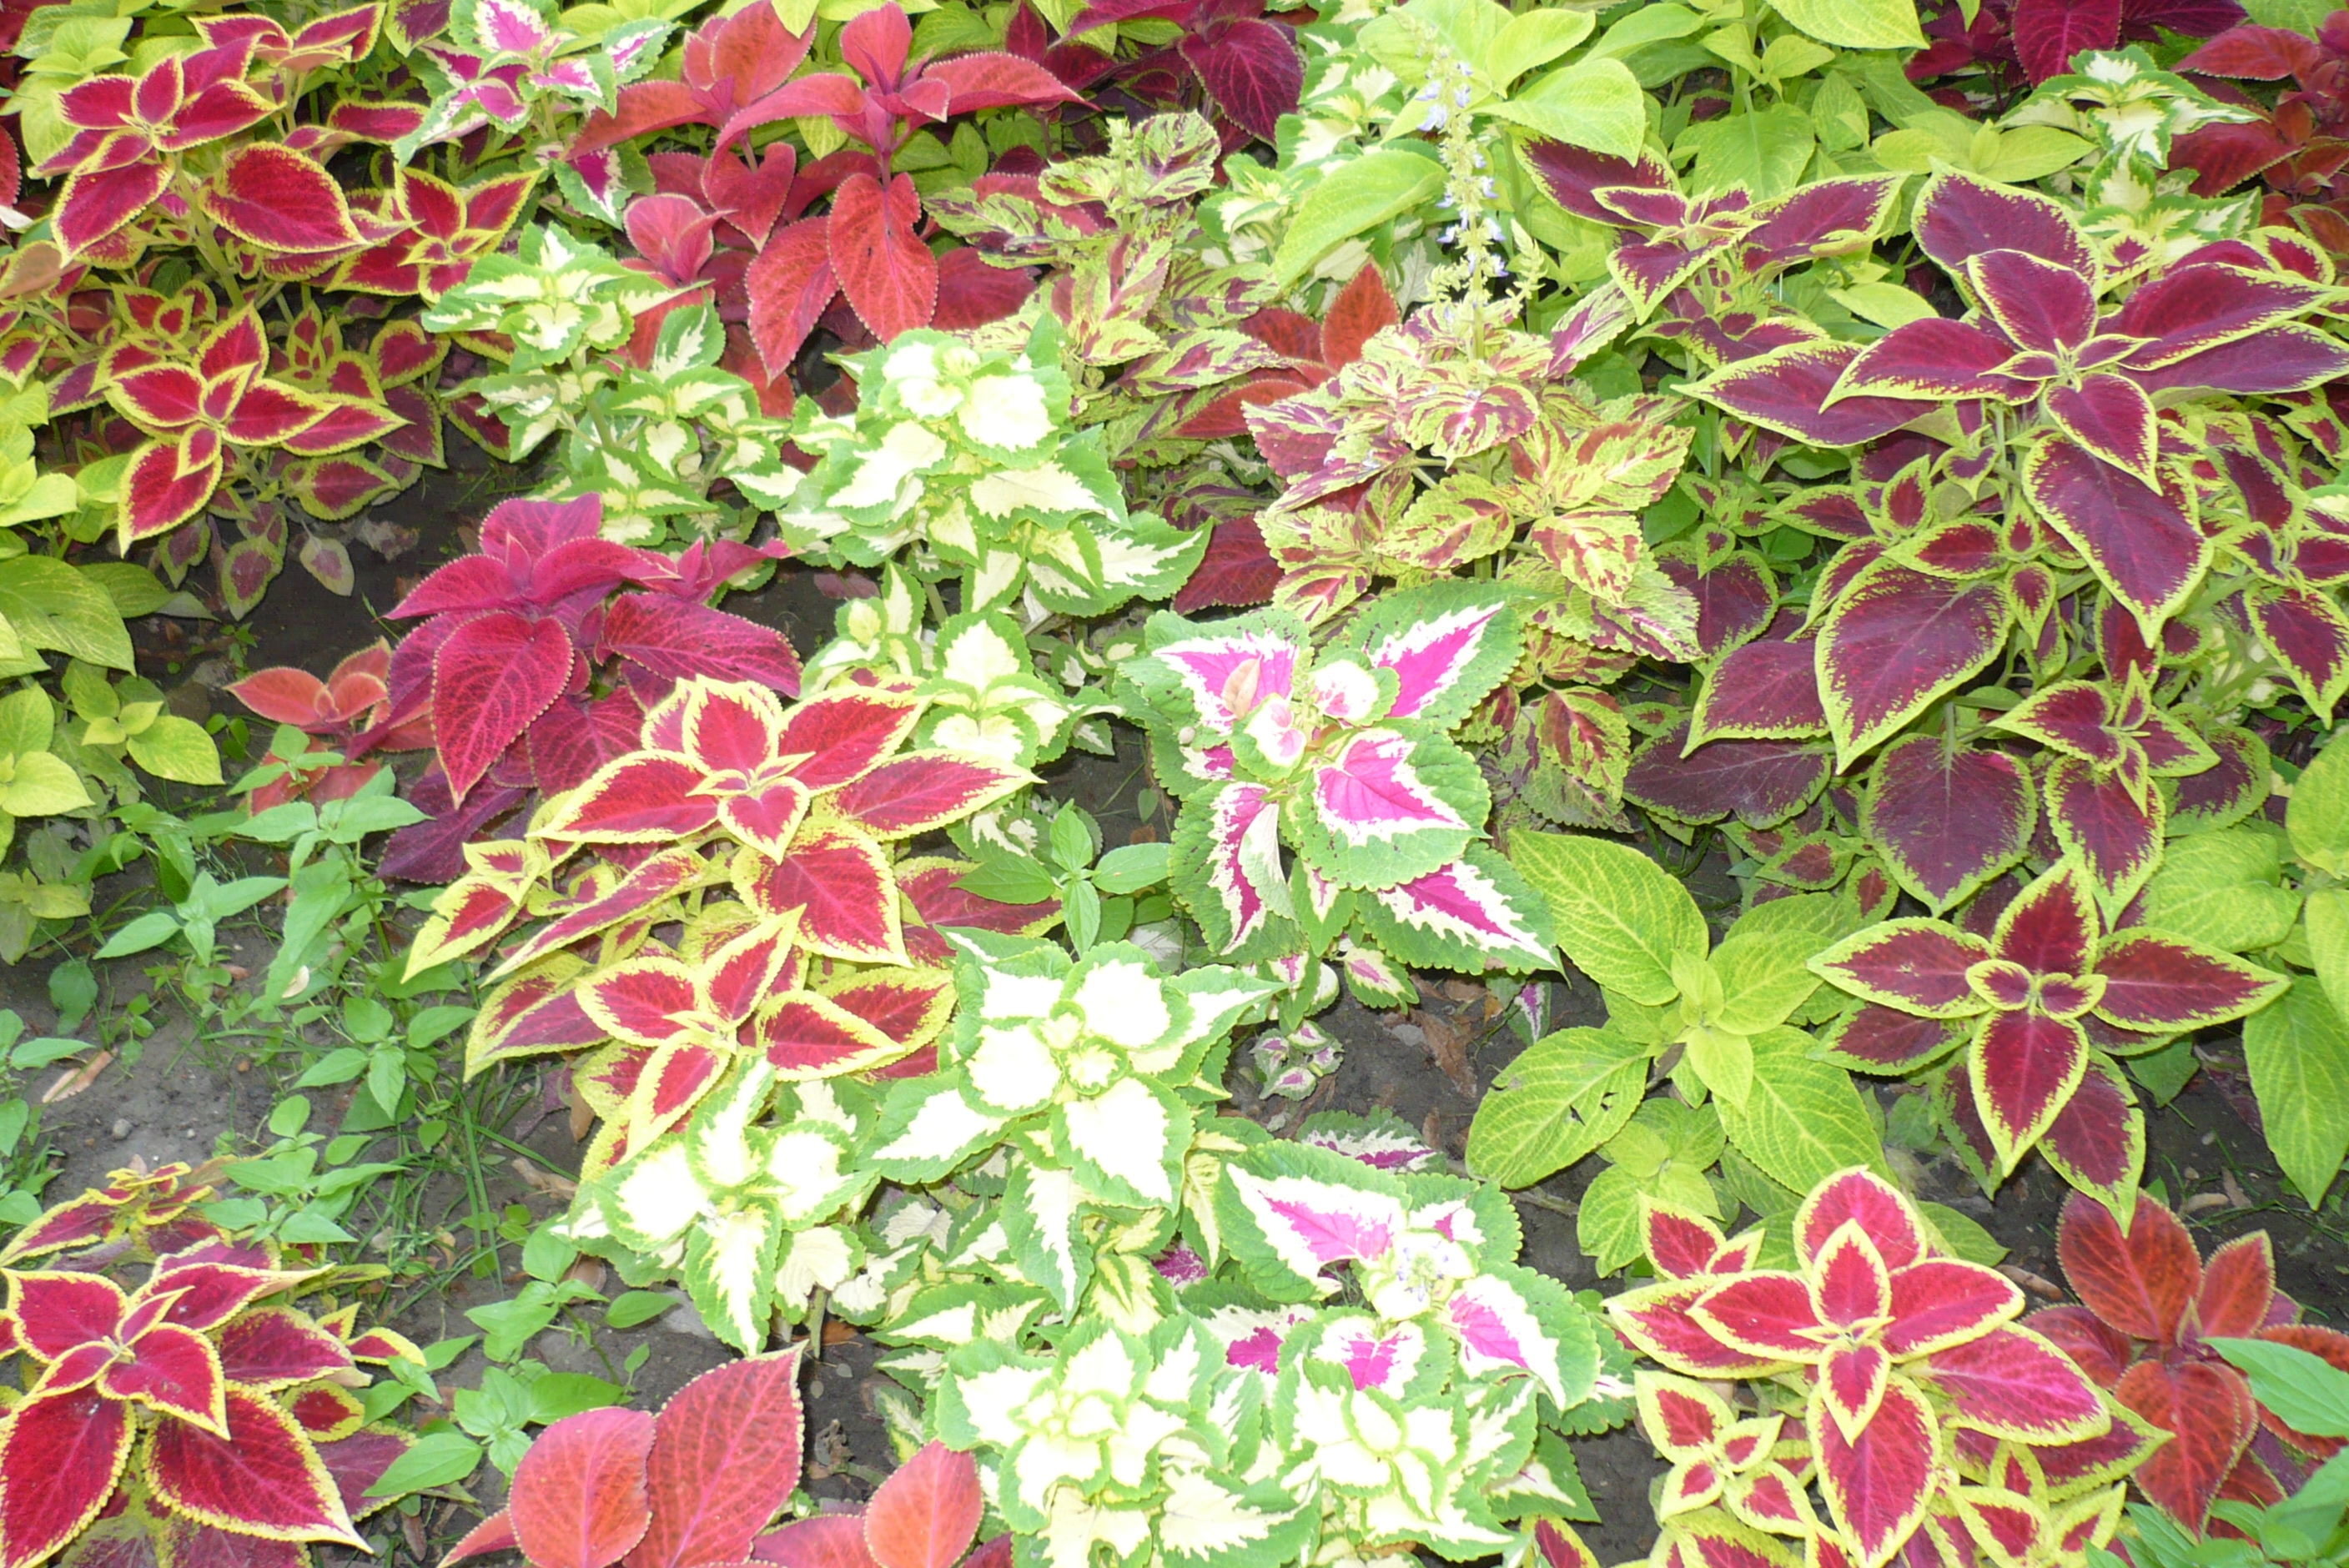
garden, park, flower, ornamental, burgundy, green, leaf, stem, summer, yellow, pink, parasite, dicotyledonous, weed, colorful, gradient, beautiful, variations, petal, groundcover, magenta, flowering plant, annual plant, herbaceous plant, perennial plant